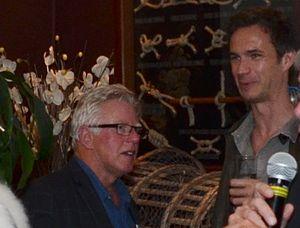
Phil Davis et James D'Arcy membres du jury au Festival du film britannique de Dinard 2016
Philip Davis est un acteur, scénariste et réalisateur anglais.